1999–2000 Gillingham F.C. season

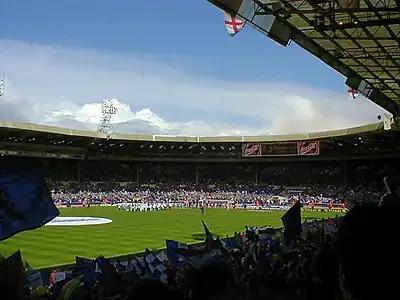
Gillingham fans waving banners in the build-up to the play-off final at Wembley Stadium

In the play-off semi-finals, Gillingham played sixth-place finishers Stoke City. In the first match of the two-legged tie, Stoke scored two goals in the first eight minutes. Although Gooden scored after 18 minutes, Stoke extended their lead to 3–1 in the second half. In the fifth minute of injury time, Hessenthaler scored to make the final score 3–2. Before half-time of the second leg, Stoke's Clive Clarke was sent off. Graham Kavanagh was also dismissed early in the second half, leaving Stoke with just nine players, after which Barry Ashby scored a goal for Gillingham to bring the aggregate score level at 3–3. In extra time, Onuora and Paul Smith scored further goals for Gillingham, who thus secured victory by a final aggregate score of 5–3. The crowd of 10,386 was the season's largest attendance at Priestfield.